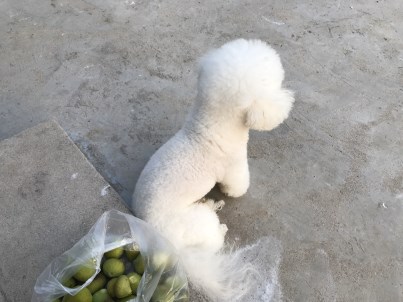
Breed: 3083-n000117-Bichon_Frise